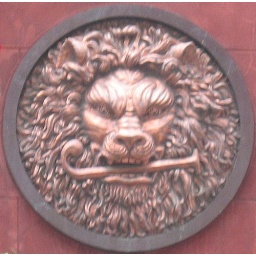
This ferocious lion with a &amp;quot;J&amp;quot; in his mouth can be found on a building in Manhattan.